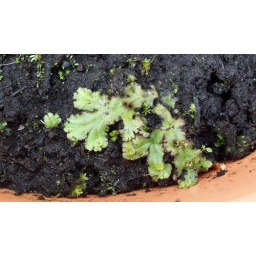
in a plant pot...love the little cups on the leaves